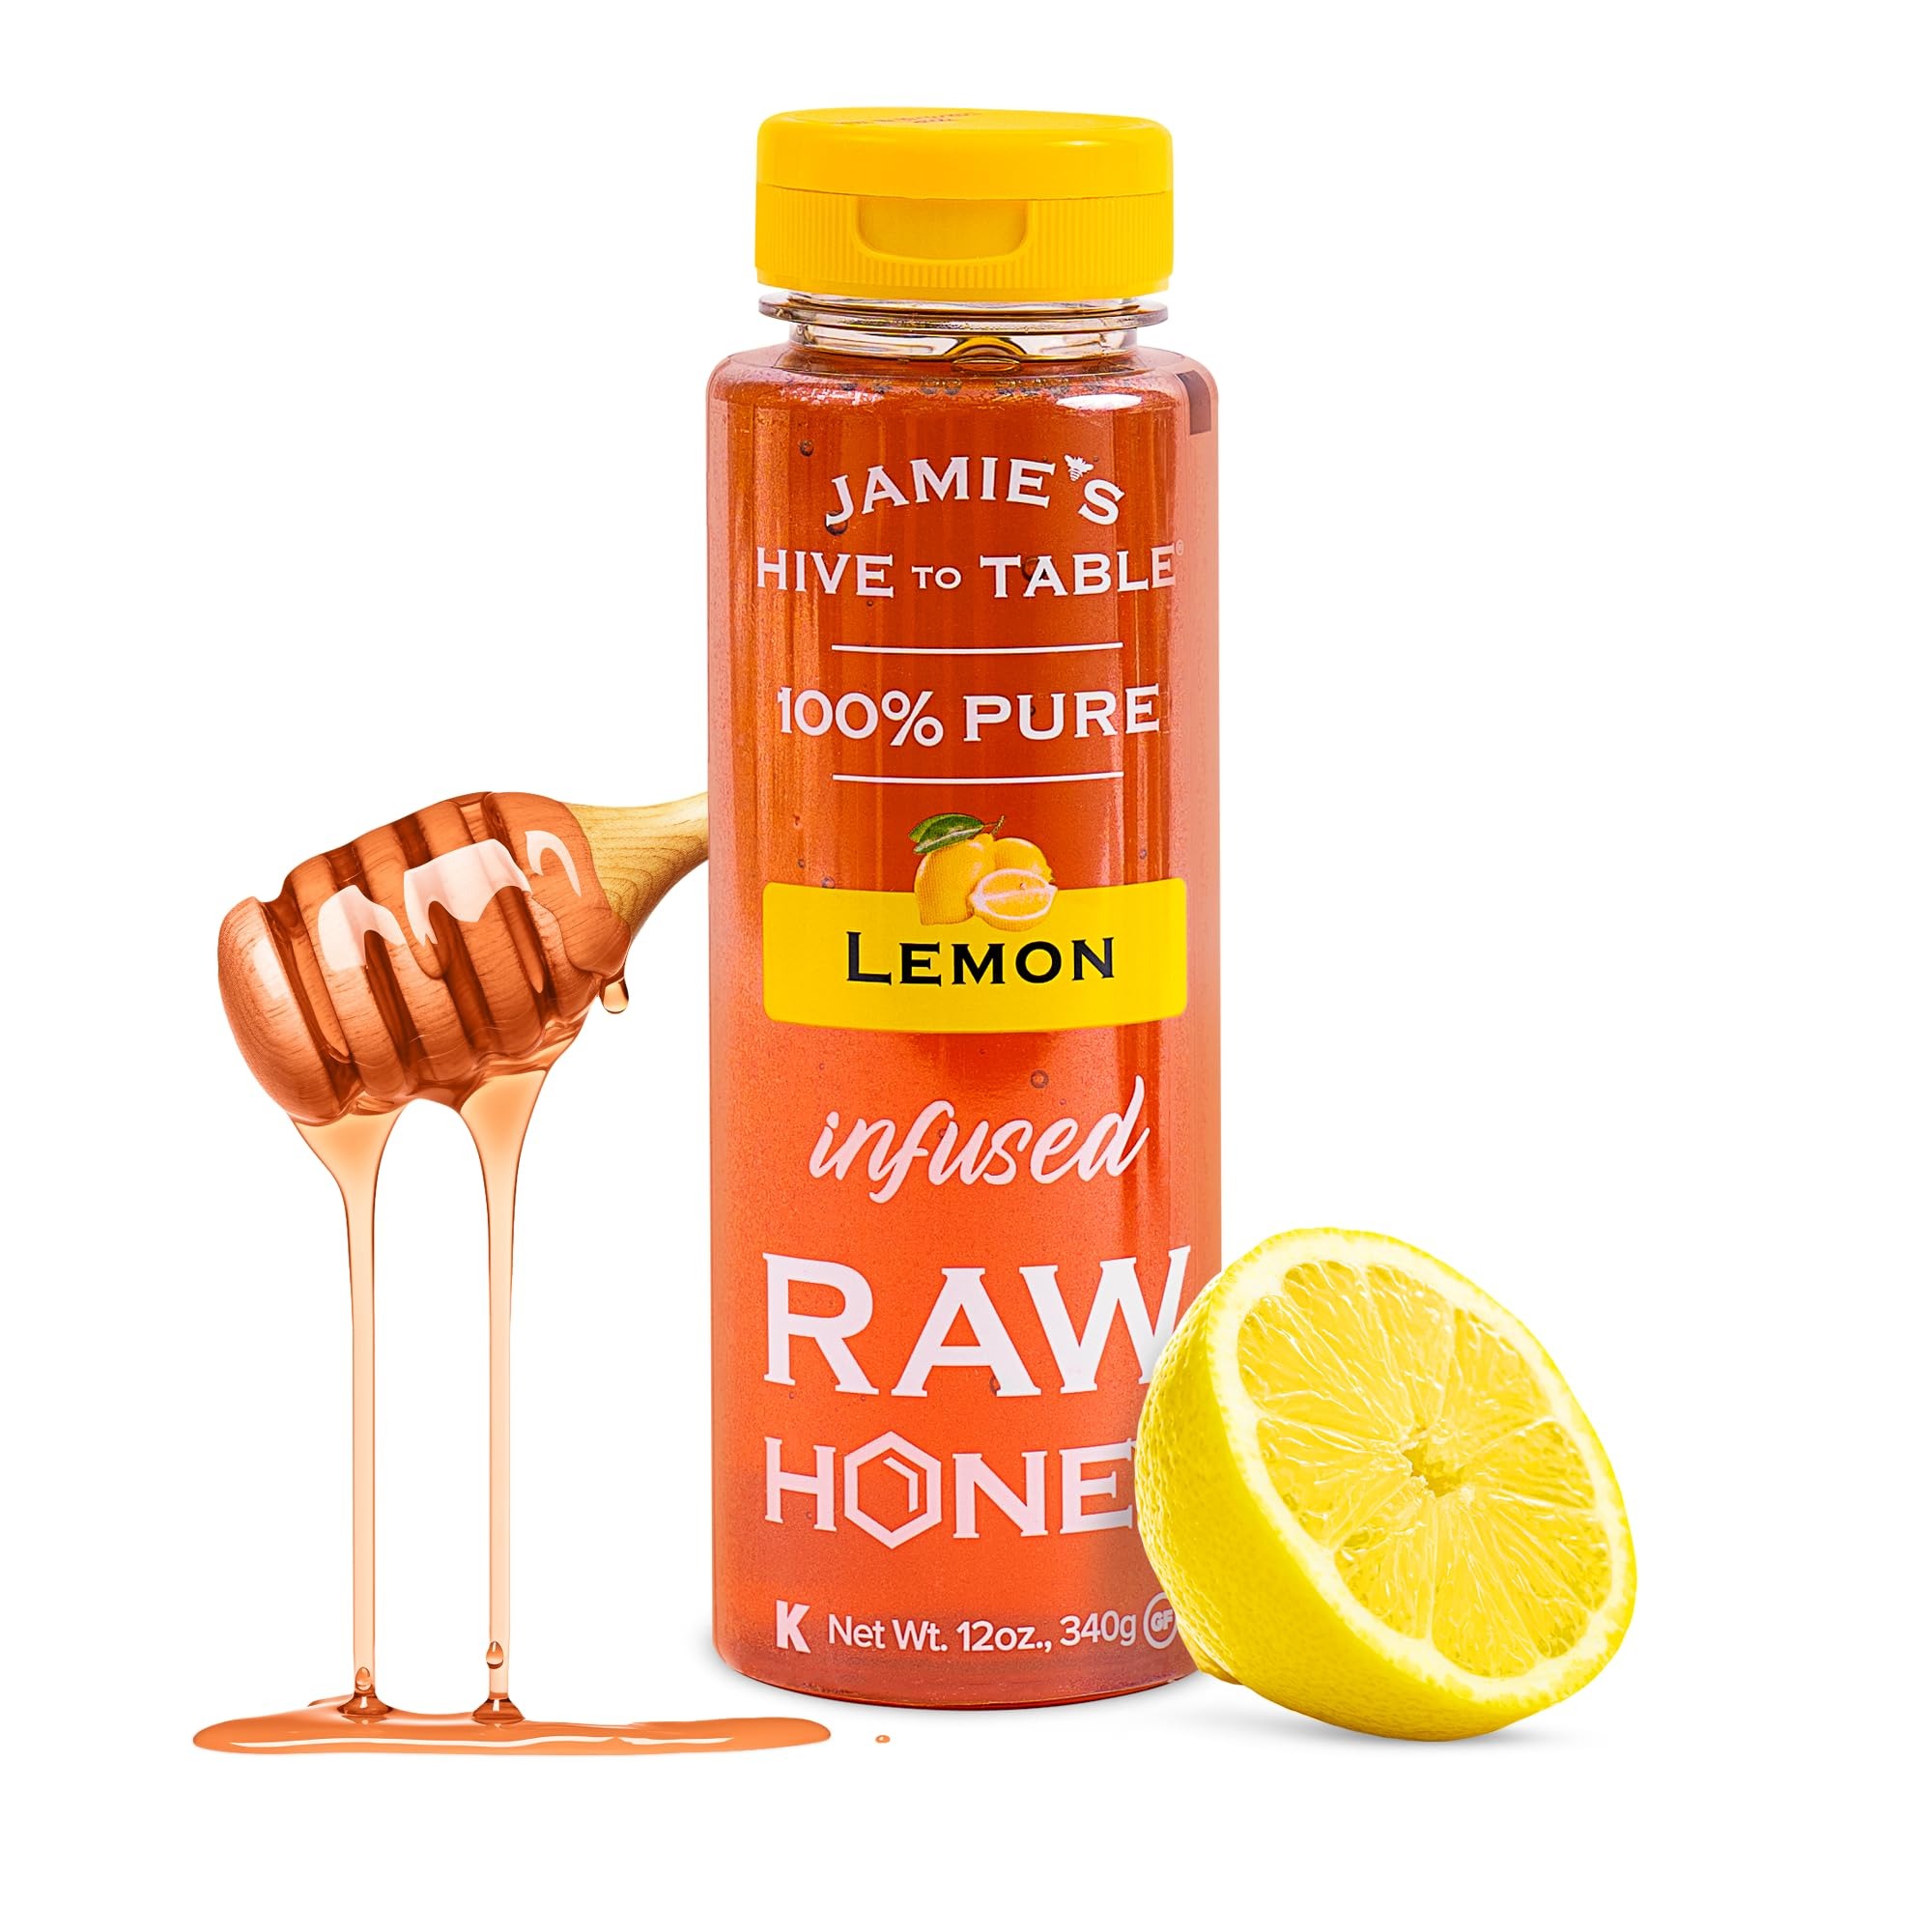
Item Name: Jamie's Hive to Table Lemon Flavored Honey, 12 Oz – 100% Raw & Unfiltered Honey with a Refreshing Citrus Twist – Perfect for Tea, Desserts & Unique Gifts
Bullet Point 1: Bright & Refreshing Flavor – Experience the zesty delight of Jamie's Lemon Infused Honey. This naturally flavored raw honey combines the sweetness of pure honey with a citrusy lemon twist, perfect for enhancing teas, desserts, and dressings
Bullet Point 2: 100% Natural & Raw – Our honey is unfiltered, unpasteurized, and free from additives or preservatives. We use a natural water-based lemon extract to infuse the honey, preserving its rich nutrients and natural health benefits
Bullet Point 3: Perfect Honey for Tea & More – Elevate your morning routine by adding a drizzle of Lemon Honey to your tea or coffee. It also makes a great addition to marinades, salad dressings, yogurt, and baked goods
Bullet Point 4: Sweet to the Soul, Healing to the Body – We uphold the highest quality standards to ensure our honey retains its natural antioxidants, vitamins, and minerals, providing both incredible flavor and wellness benefits
Bullet Point 5: Great Gift for Food Lovers – Honey packaged in a small 12 oz squeeze bottle, Jamie's Lemon Infused Honey makes a perfect gift for tea lovers, home chefs, and honey enthusiasts. Ideal for special occasions like holidays, birthdays, and housewarming gifts
Value: 12.0
Unit: Ounce

Price: 8.985